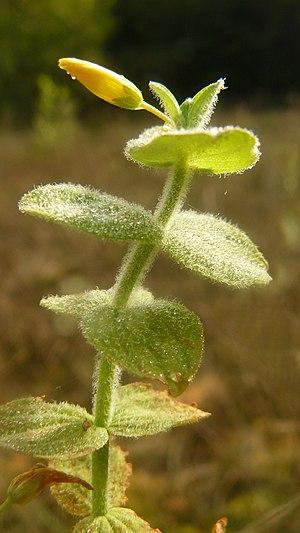
Millepertuis des marais (Hypericum elodes) dans une tourbière de Saône et Loire (71), France
Le millepertuis des marais est une plante herbacée et basse de la famille des Hypéricacées selon la classification phylogénétique APG III ou à celle des Clusiacées selon la classification classique de Cronquist. Cette espèce se développe dans les tourbières humides d'Europe. Contrairement à la plupart de ses consœurs du genre millepertuis, ses feuilles sont duveteuses.
La liste des espèces protégées en Bourgogne est une liste officielle définie par le gouvernement français, recensant les espèces végétales qui sont protégées sur le territoire de la région Bourgogne, en complément de celles qui sont déjà protégées sur le territoire métropolitain. Elle a été publiée dans l'arrêté du 27 mars 1992.